List of FIA World Endurance champions

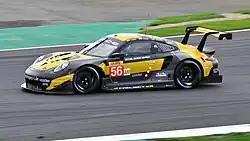
A gold and black Porsche 911 RSR being driven at Silverstone Circuit in 2018

For the 2012 season, multi-car teams were awarded points based on their highest finishing entry. From 2013 onward, each entry was scored as its own team.